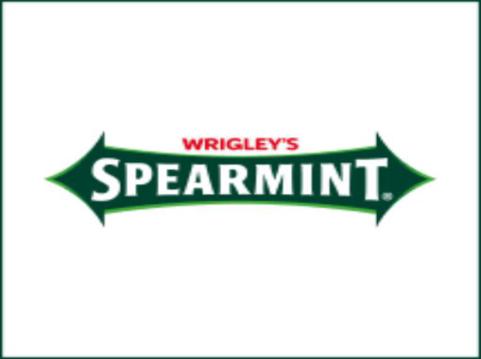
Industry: Food